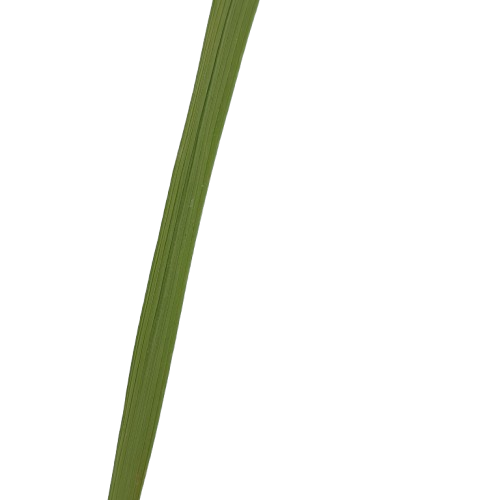
Label: Healthy